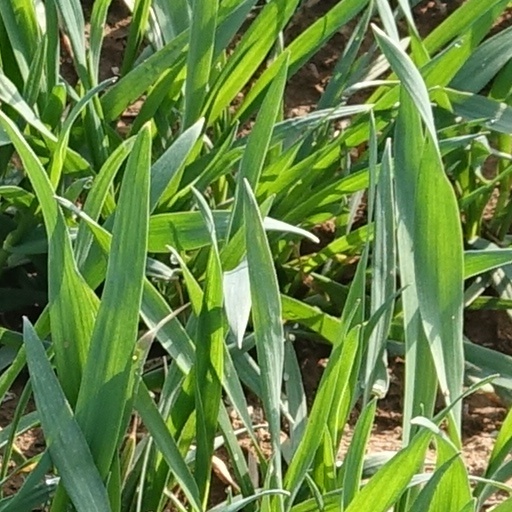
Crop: wheat